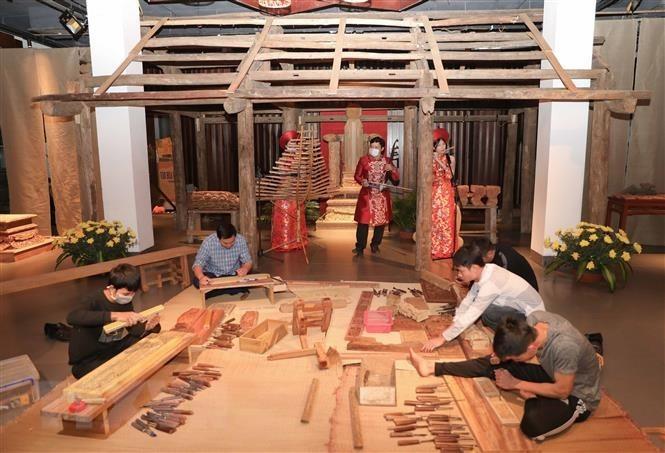
những người mặc áo đỏ đang đứng chơi nhạc cụ